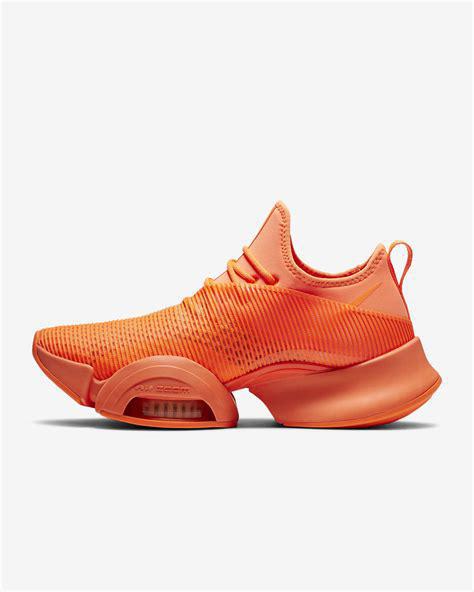
Brand: Nike
Model: Air Zoom Superrep